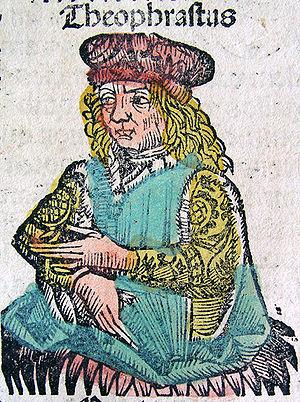
Aristote, abréviation par apocope du nom Aristotélès ou Aristotèle, est un philosophe grec de l'Antiquité. Il est avec Platon, dont il a été le disciple à l'Académie, l'un des penseurs les plus influents que le monde occidental ait connu. Il est aussi l'un des rares à avoir abordé presque tous les domaines de connaissance de son temps : biologie, physique, métaphysique, logique, poétique, politique, rhétorique et de façon ponctuelle l'économie. Chez Aristote, la philosophie est comprise dans un sens plus large : elle est à la fois recherche du savoir pour lui-même, interrogation sur le monde et science des sciences.